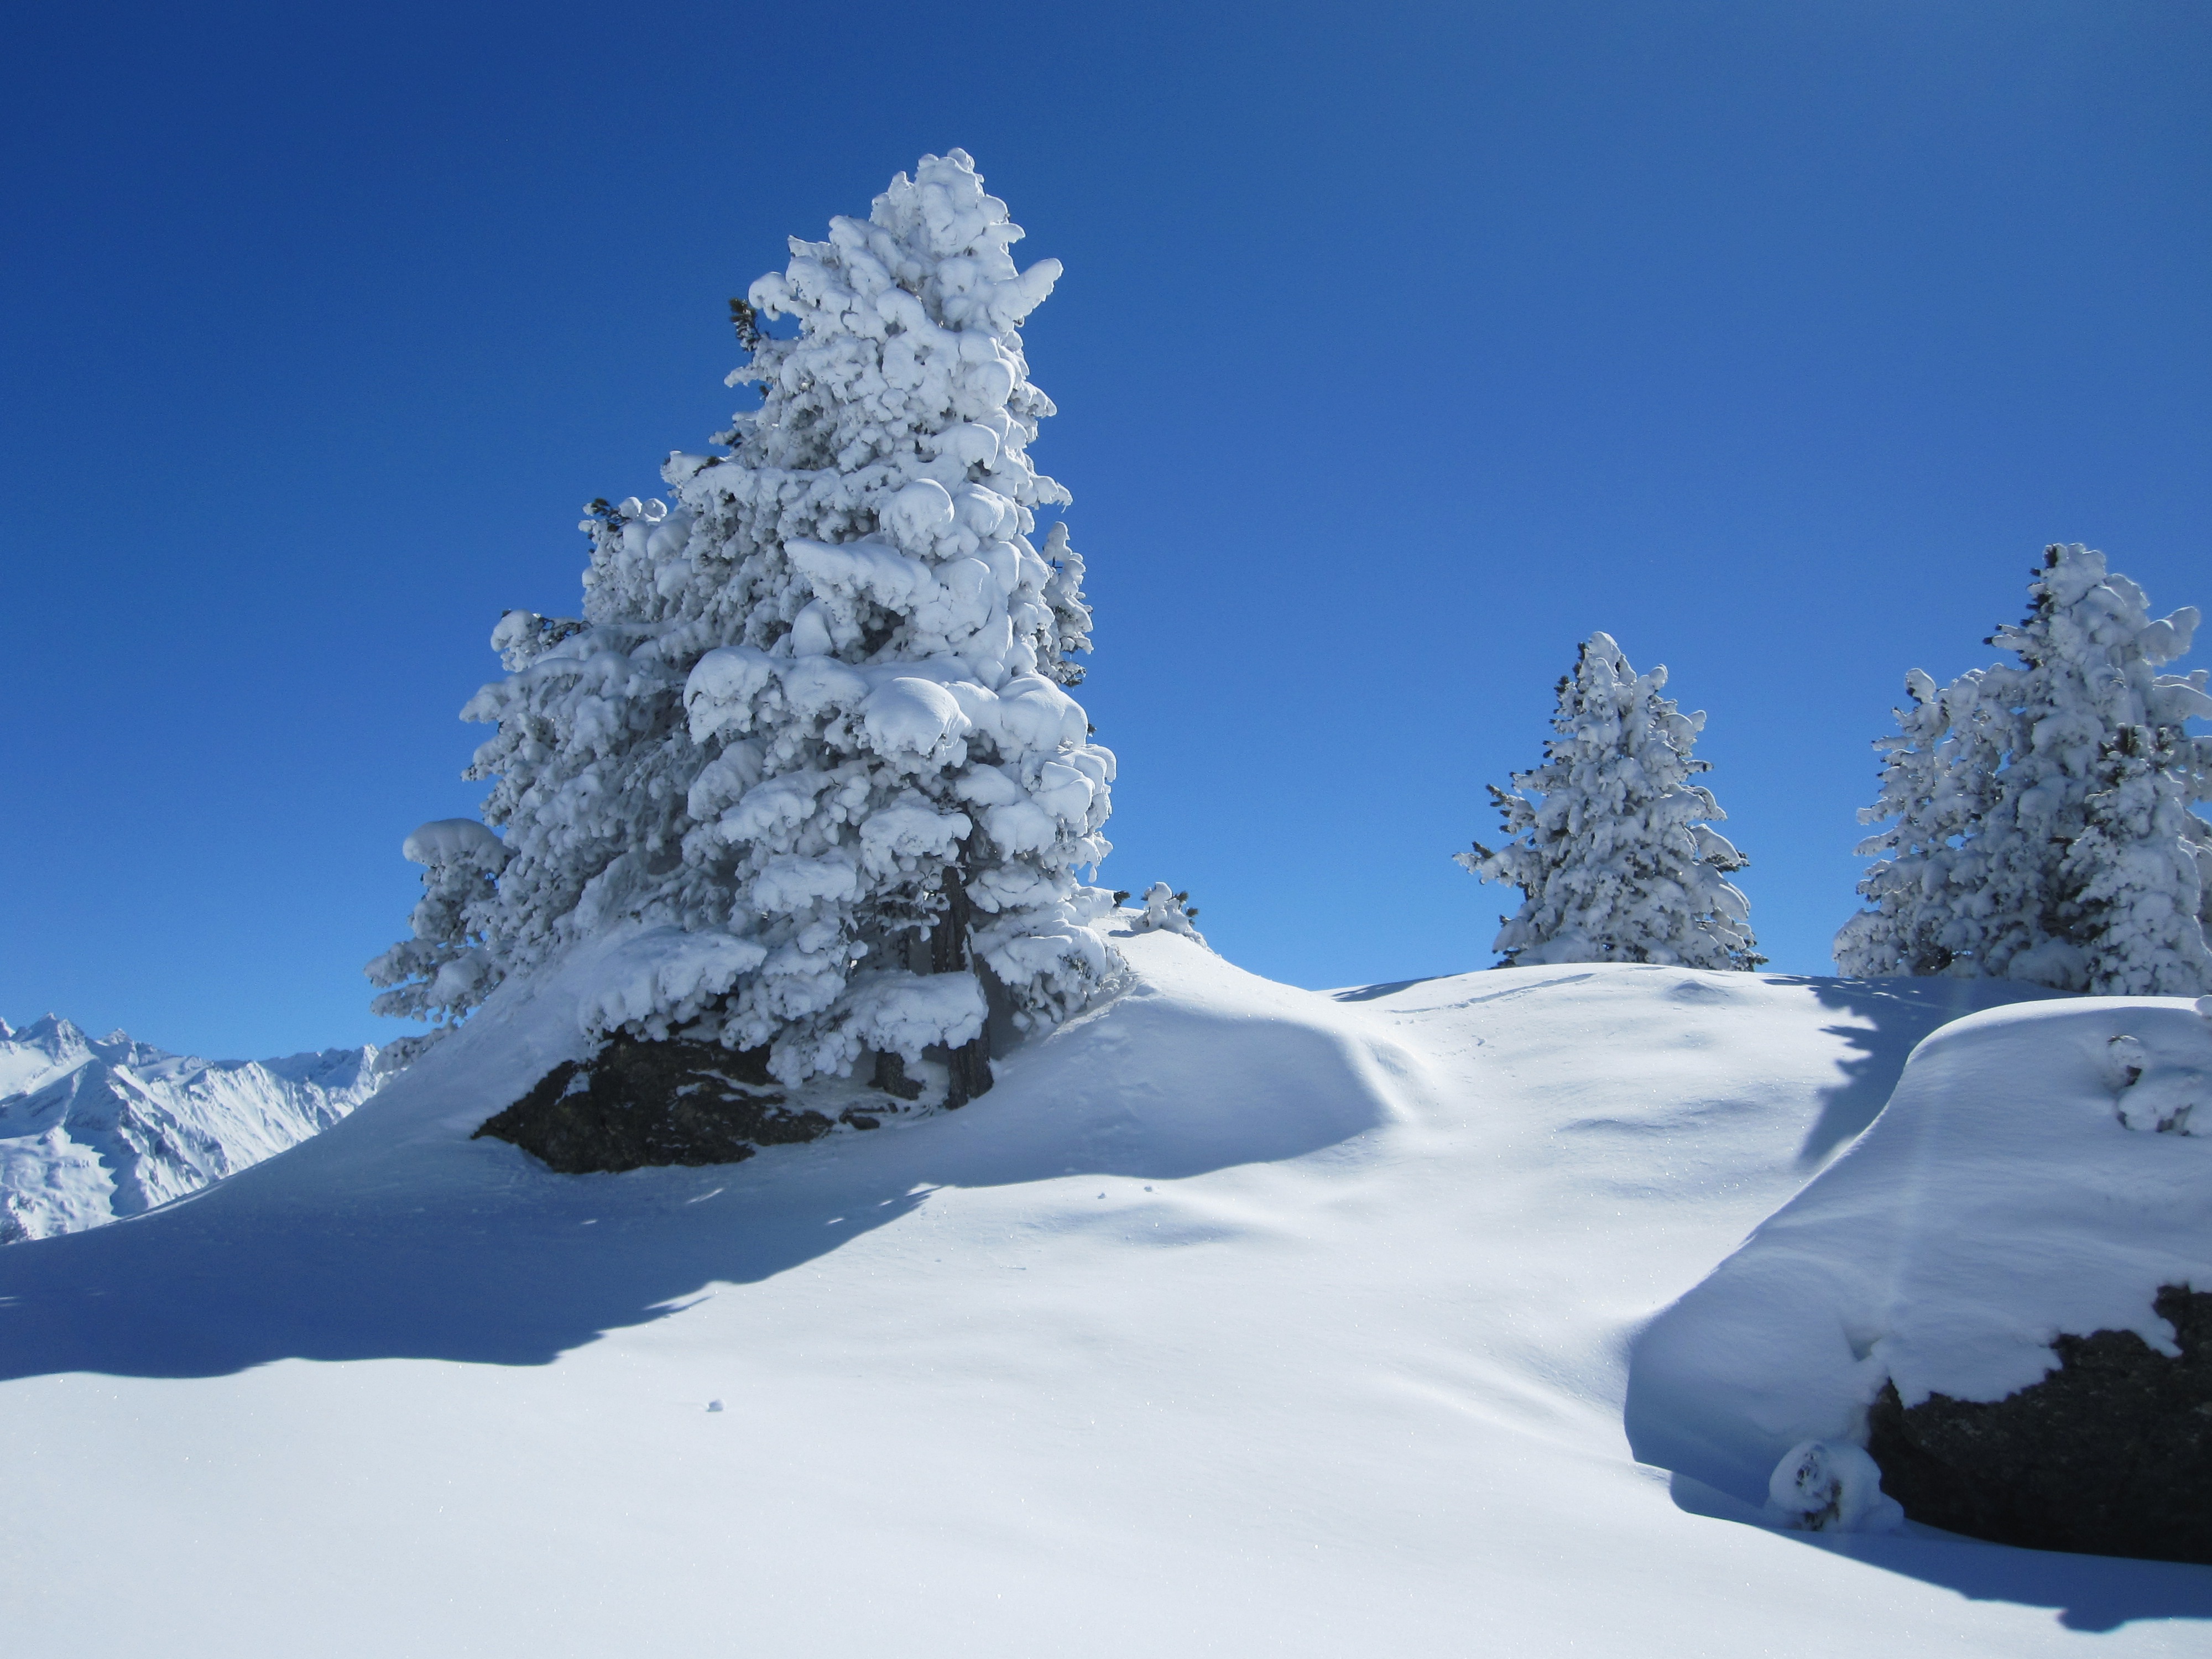
tree, mountain, snow, winter, mountain range, weather, season, winter sport, alps, footwear, winter dream, wintry, piste, freezing, ski touring, ski mountaineering, mountainous landforms, geological phenomenon